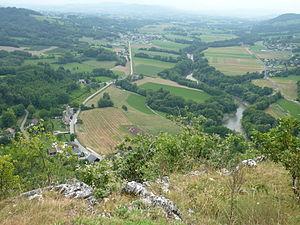
Val de Fier (Haute-Savoie, France) vu de la croix de Chavannes